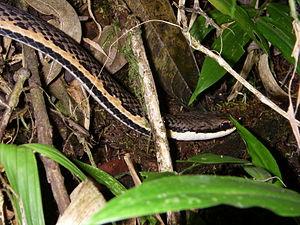
Liopholidophis est un genre de serpents de la famille des Lamprophiidae.
Liopholidophis dolicocercus est une espèce de serpents de la famille des Lamprophiidae.